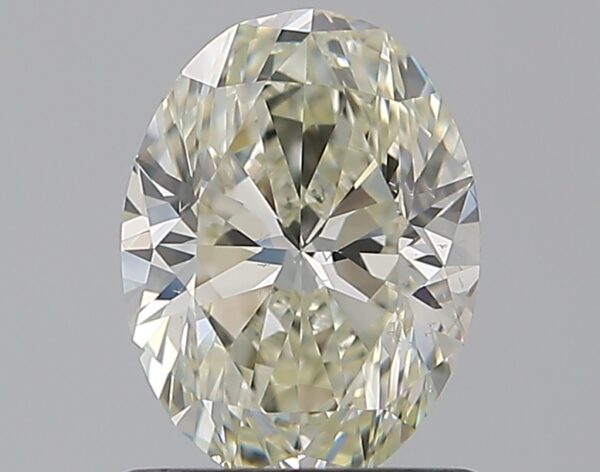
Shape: oval
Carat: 1
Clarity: SI2
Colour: L
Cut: VG
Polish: VG
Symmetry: VG
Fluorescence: M
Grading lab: GIA
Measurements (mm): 7.35 x 5.52 x 3.6